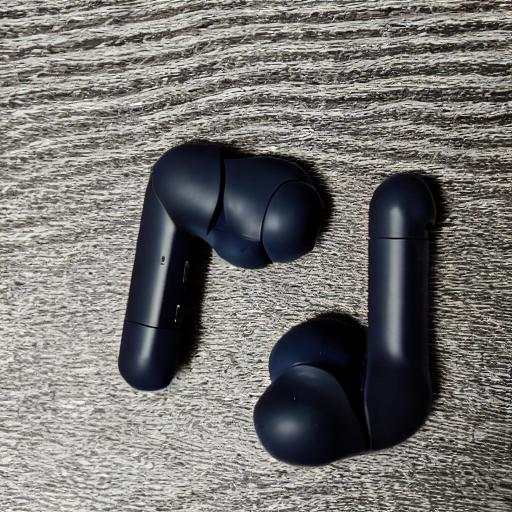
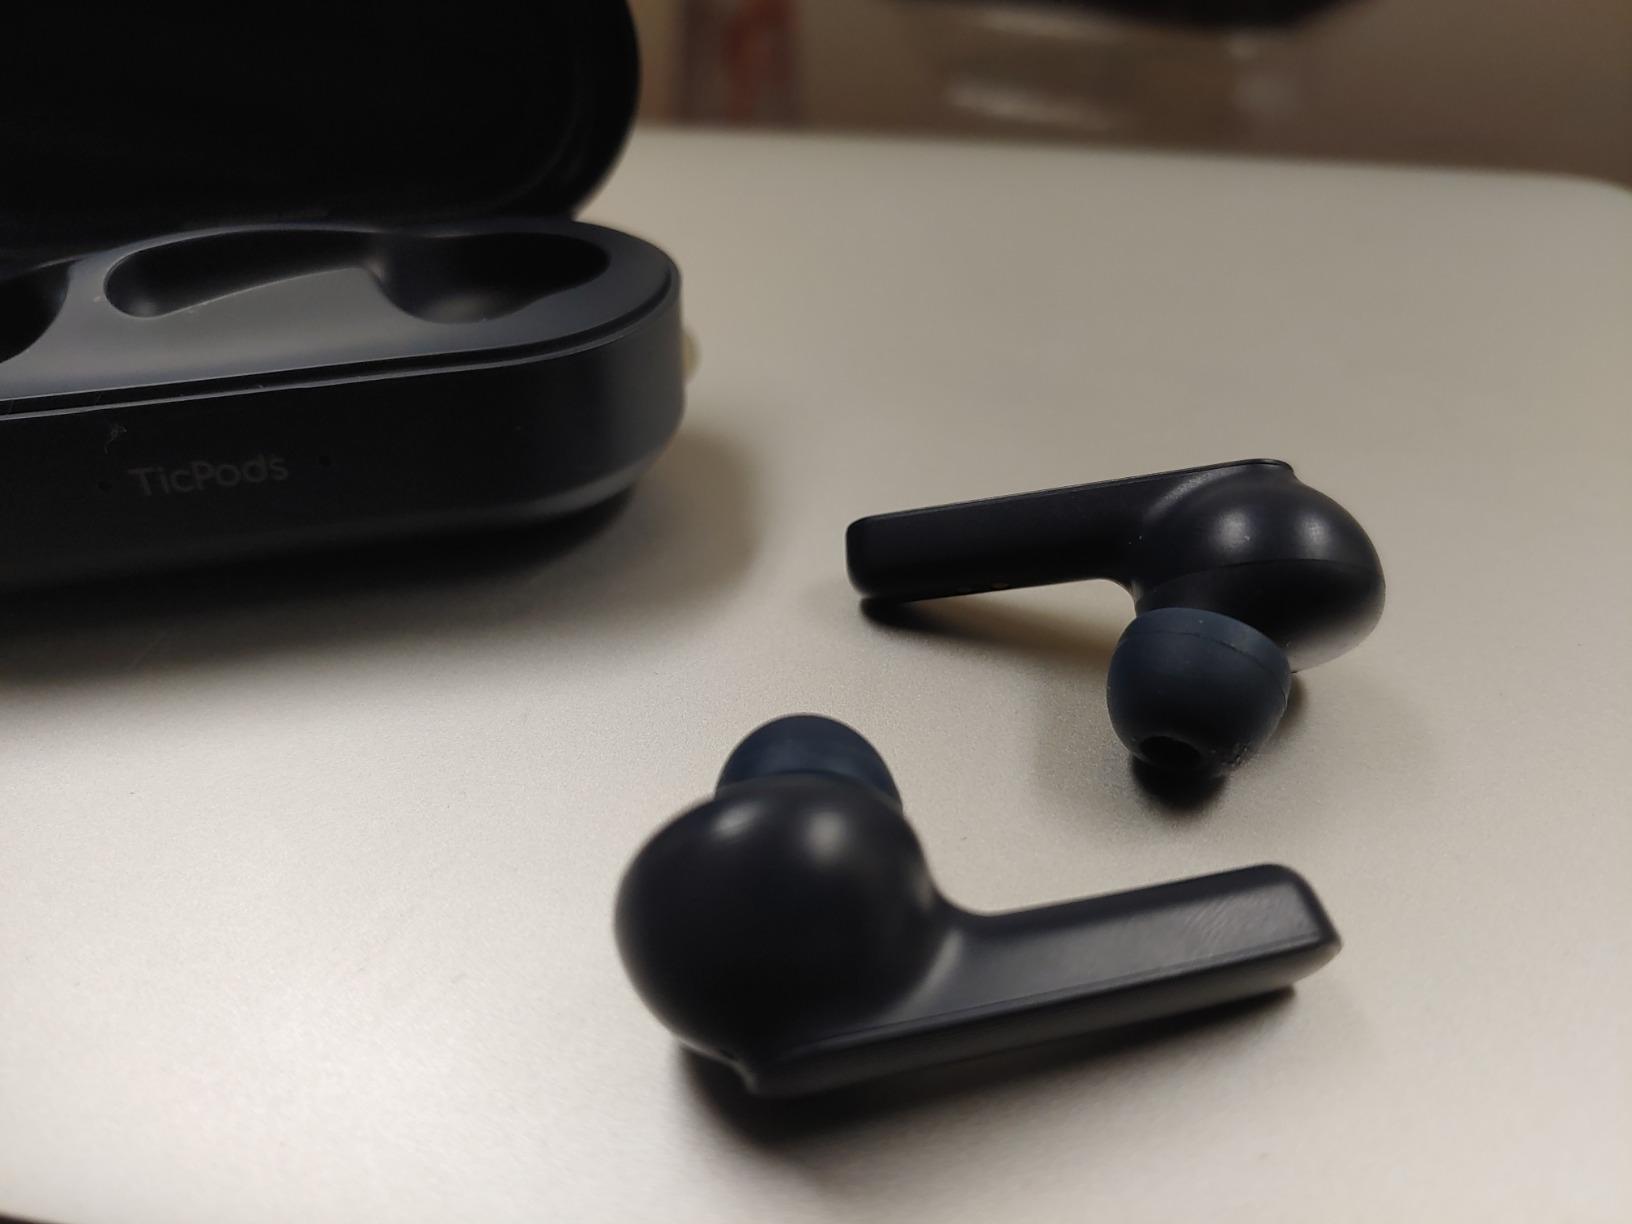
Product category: earbuds
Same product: no